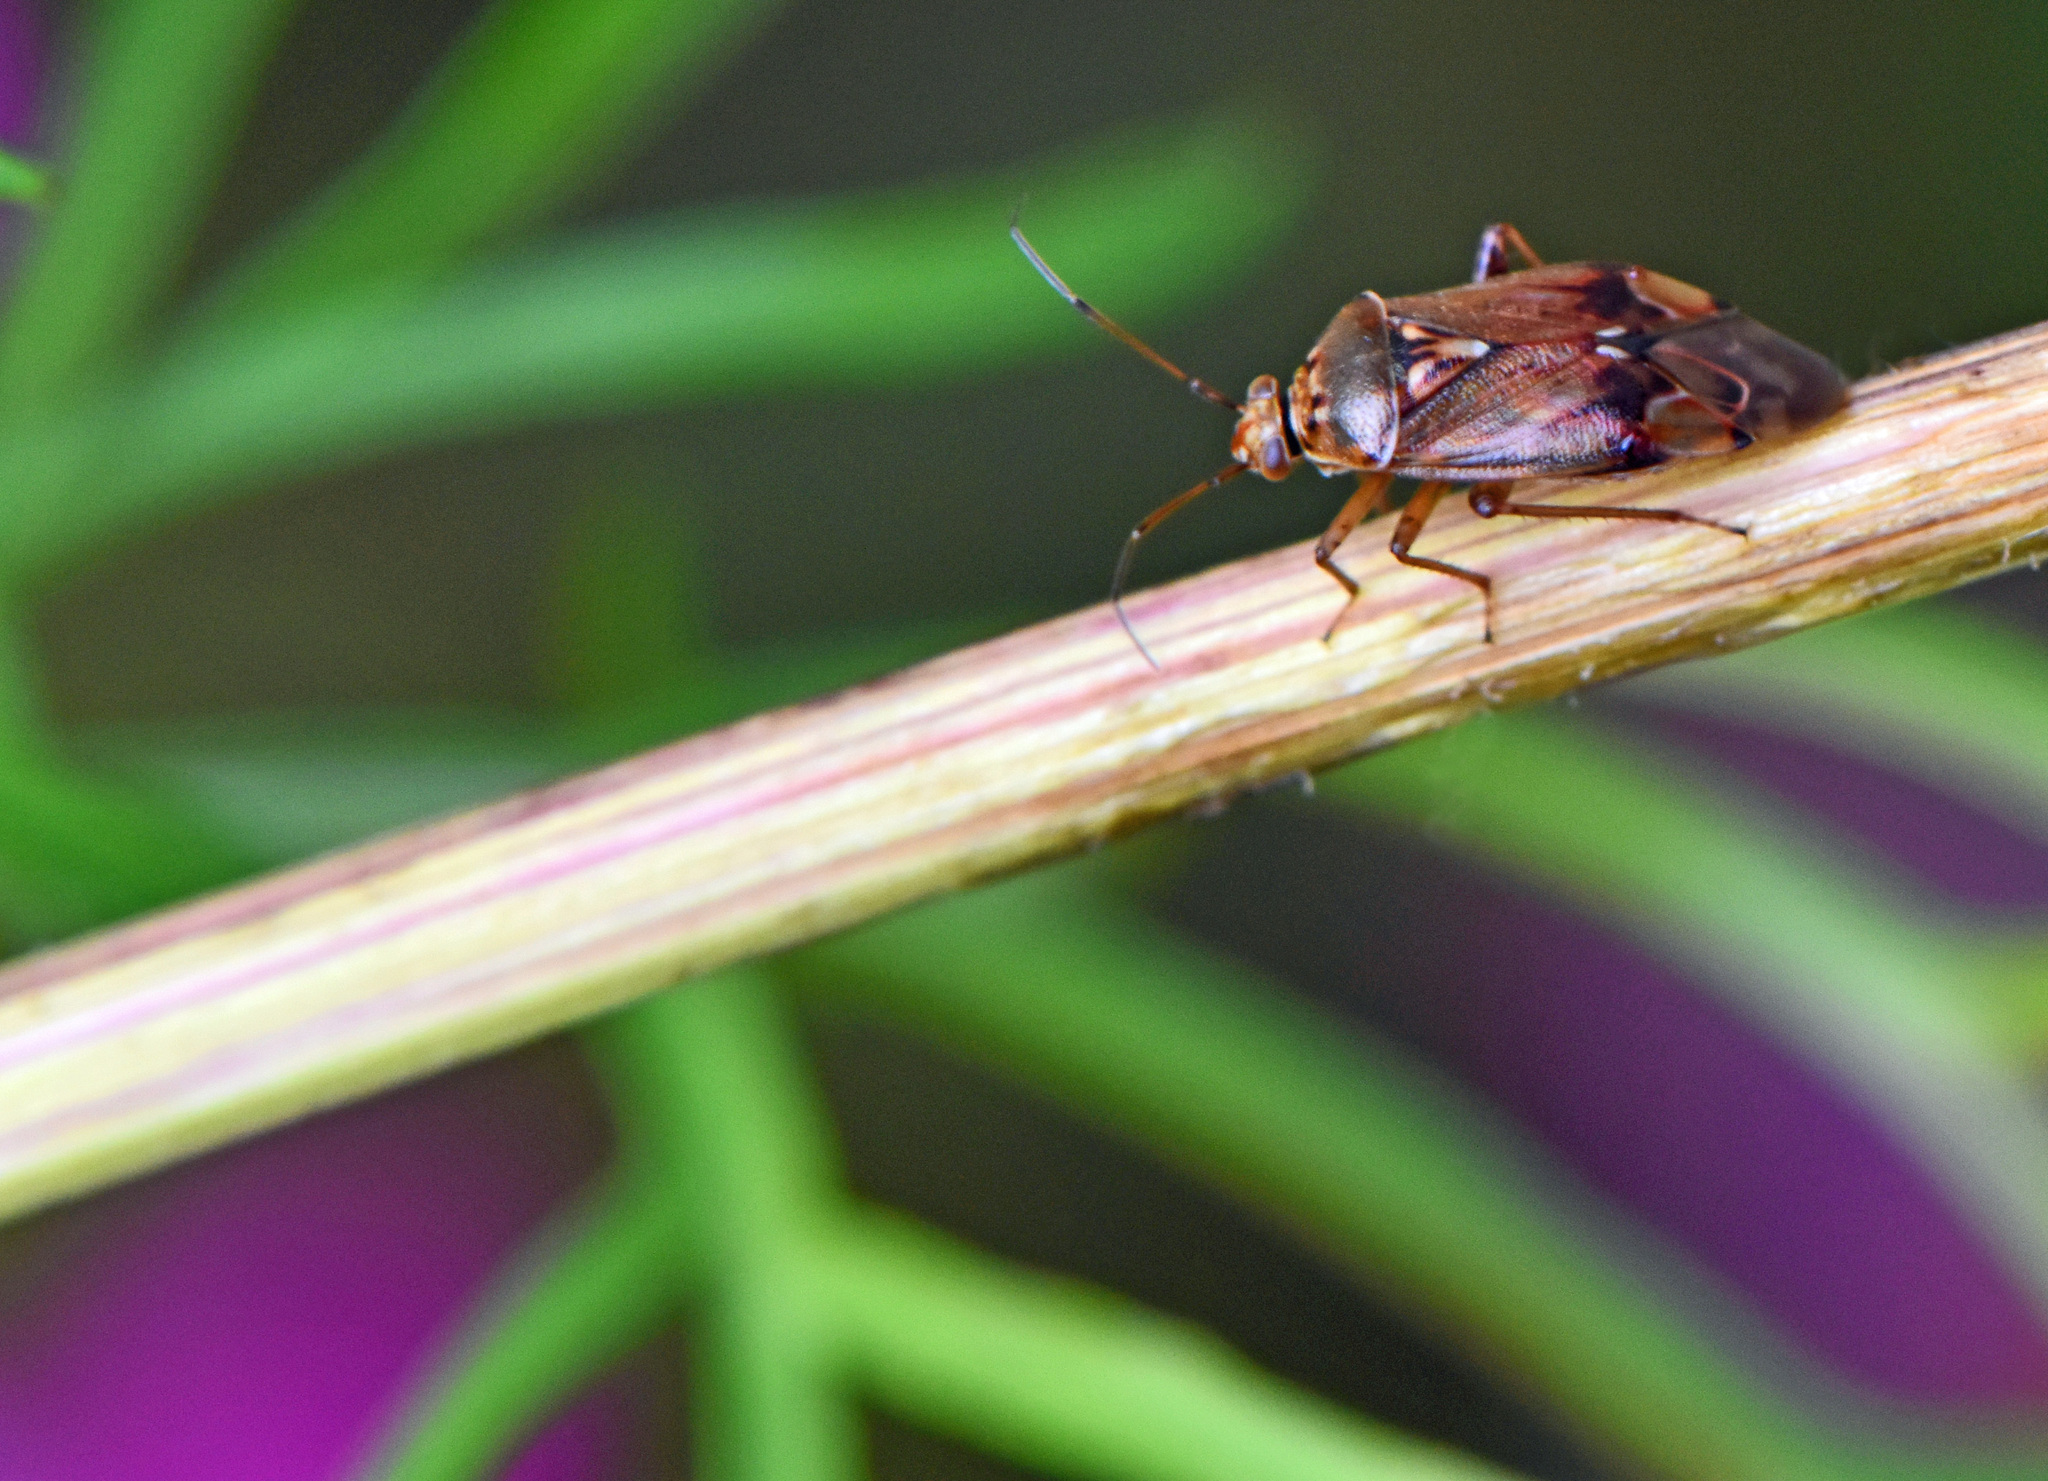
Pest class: lygus_bug